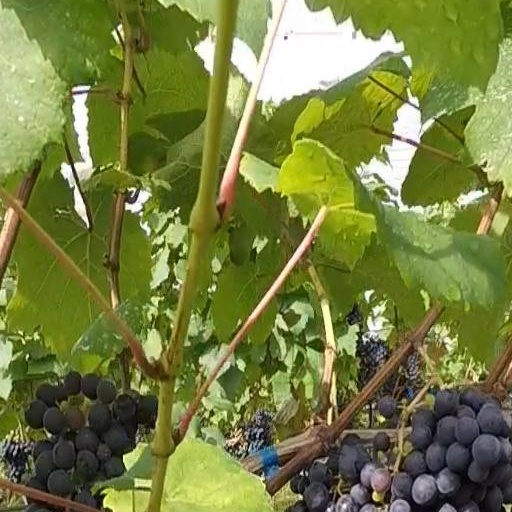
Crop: grape